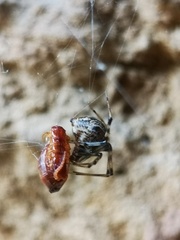
Species: Parasteatoda_tepidariorum